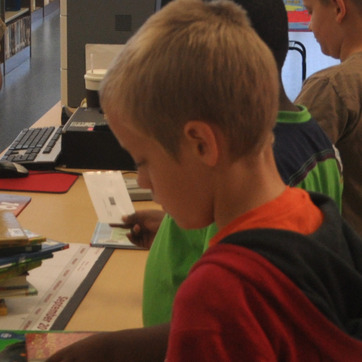
Material: skin